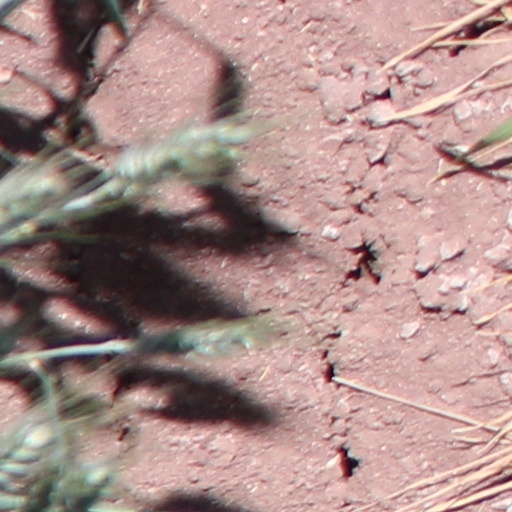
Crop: wheat